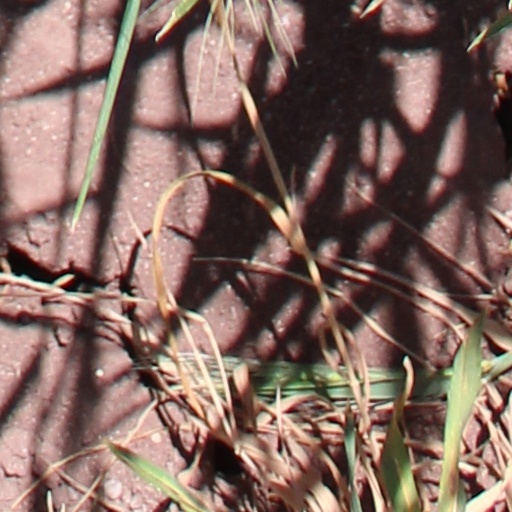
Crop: wheat